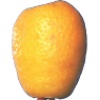
Label: kumquats